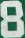
Number: 8